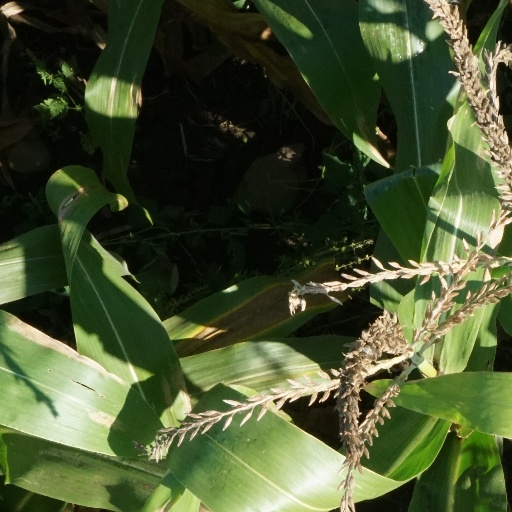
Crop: maize; corn